Irumbu Pookkal

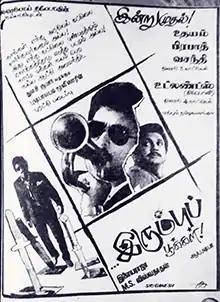
Poster

Irumbu Pookkal is a 1991 Indian Tamil-language crime film written and directed by G. M. Kumar. The film stars Karthik and Pallavi. It was released on 16 February 1991, and failed at the box office.